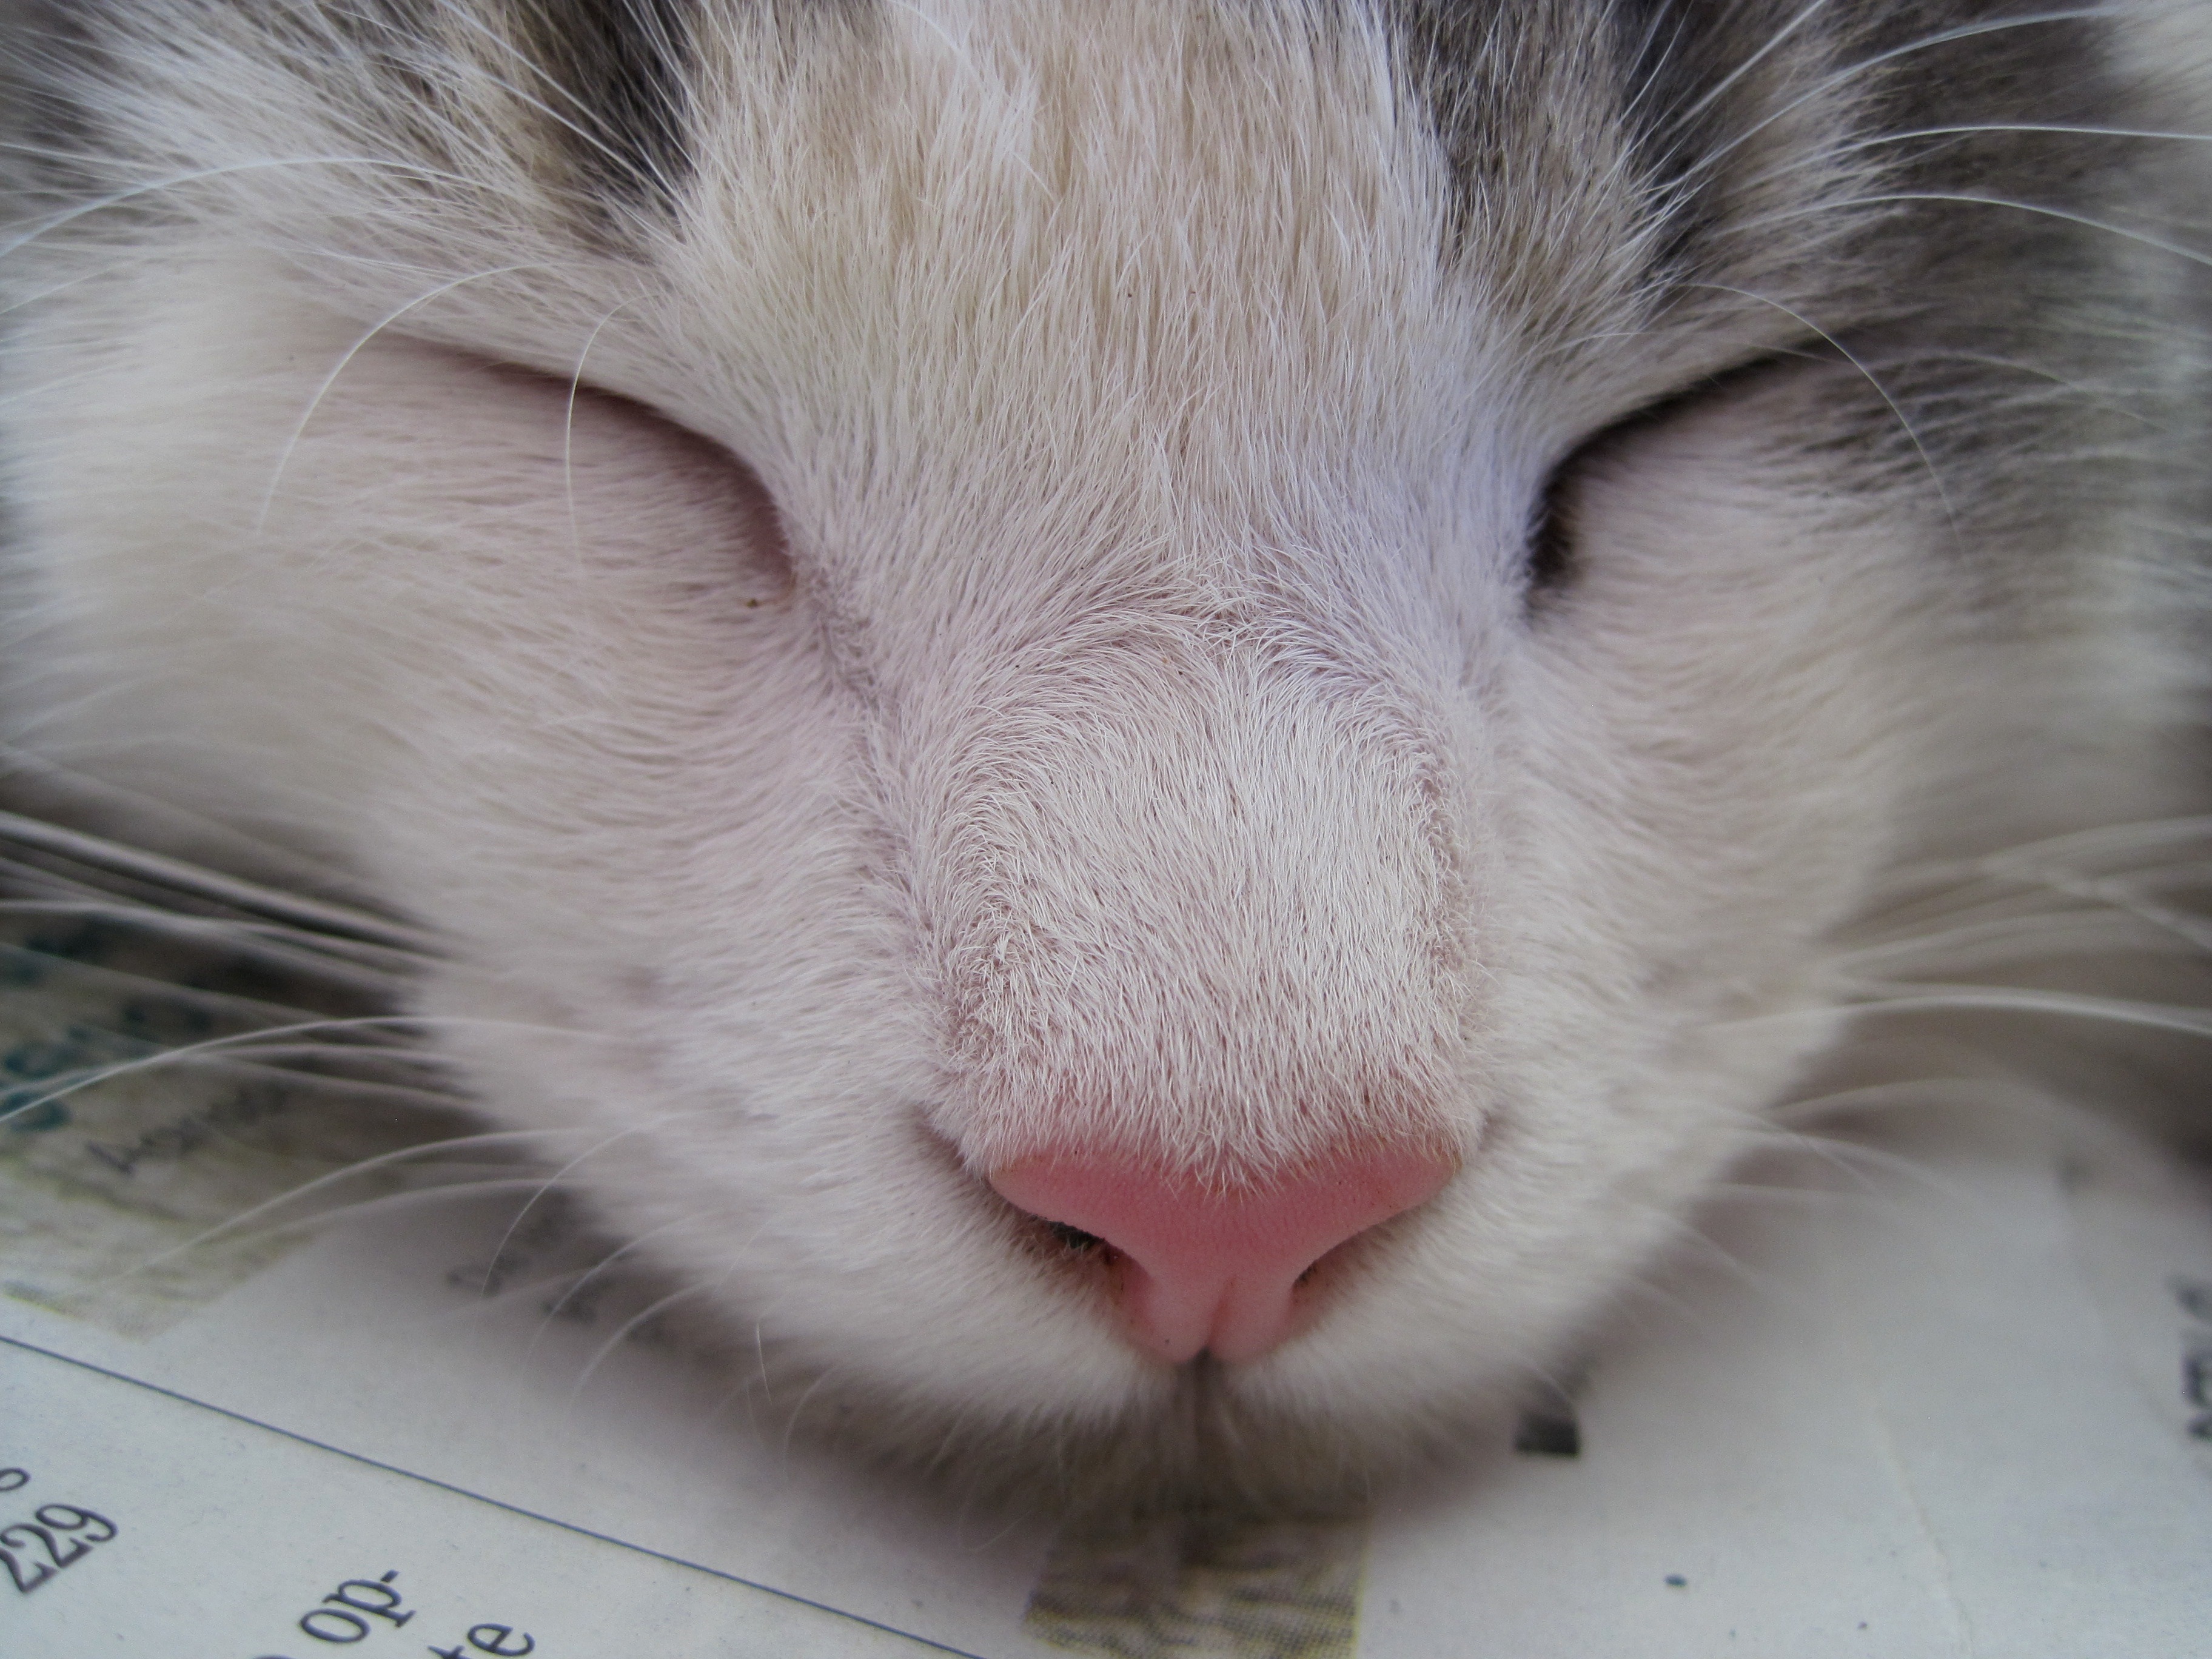
white, fluffy, kitten, cat, mammal, cross, ear, facial expression, yawn, close up, eyes closed, face, nose, whiskers, snout, eye, skin, vertebrate, soft, organ, ragdoll, tooth, relaxed, asleep, small to medium sized cats, cat like mammal, white and grey, sweet face